Spatial Mathematics: Theory and Practice through Mapping

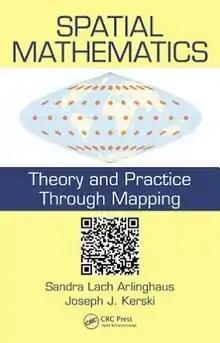
First edition

Spatial Mathematics: Theory and Practice through Mapping is a book on the mathematics that underlies geographic information systems and spatial analysis. It was written by Sandra Arlinghaus and Joseph Kerski, and published in 2013 by the CRC Press.